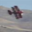
Label: airplane